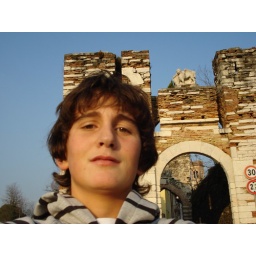
my in castle in my town on a small hill